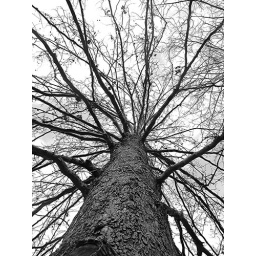
tree in black and white